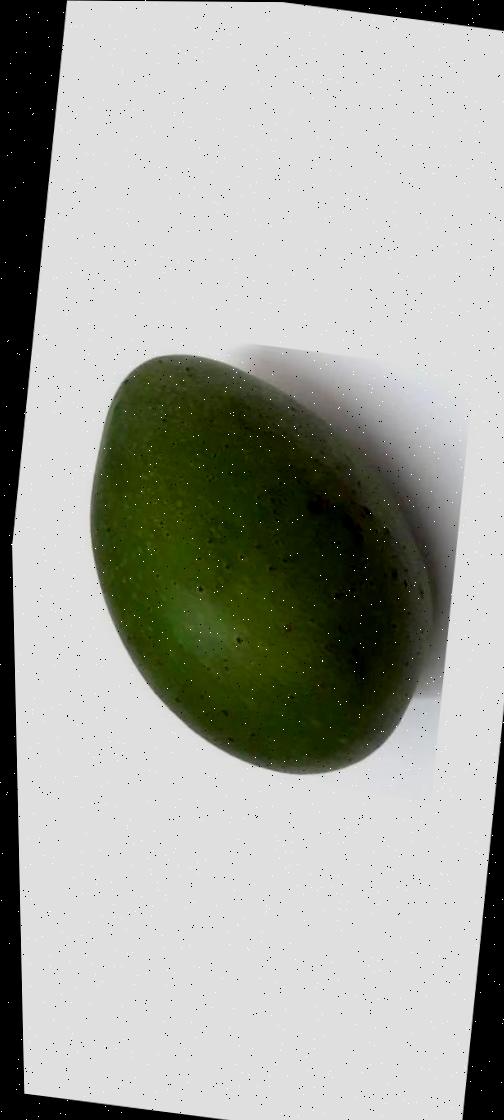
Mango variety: Ashshina Zhinuk